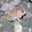
Label: frog